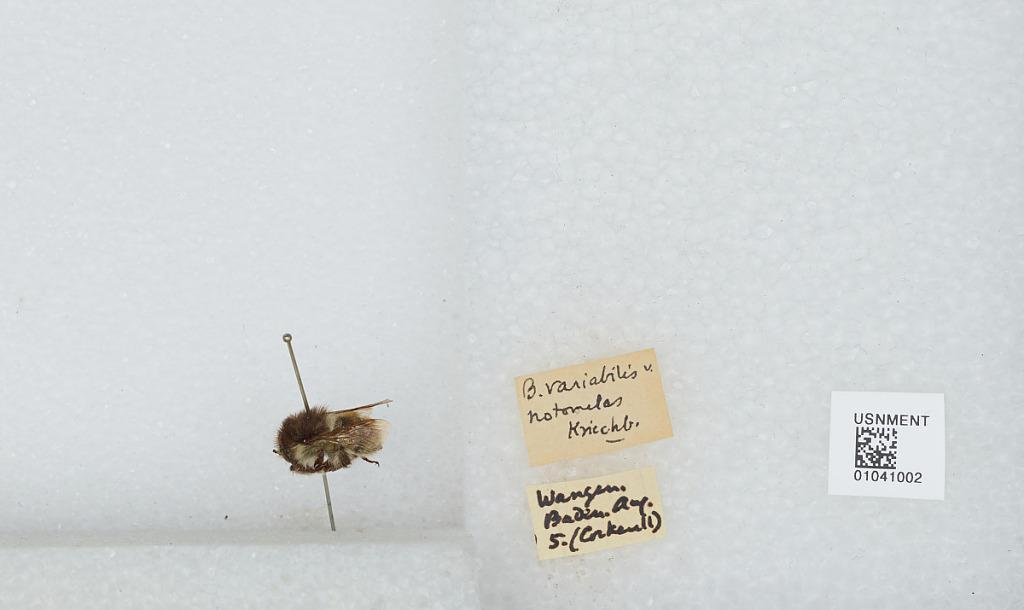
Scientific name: Bombus (Psithyrus) variabilis notomelas Schmiedeknecht
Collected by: Cockerell
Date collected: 2005-8-
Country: Germany
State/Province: Baden-Württemberg
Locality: Wangen im Allgäu
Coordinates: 47.6874, 9.83508